2010 Texas Rangers season

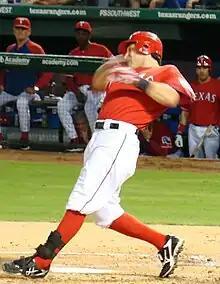
Although Kinsler missed significant playing time in 2010, he would still represent the Rangers with his second All-Star appearance.

Rotation C. J. Wilson, Colby Lewis, Tommy Hunter, Scott Feldman, Omar Beltré, Cliff Lee, Rich Harden